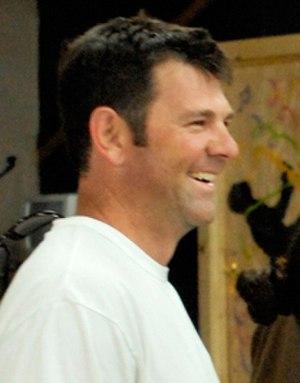
Sterling Alex Hitchcock est un lanceur gaucher de baseball qui a joué dans les Ligues majeures de 1992 à 2004.
La Série de championnat de la Ligue nationale de baseball 1998 était la série finale de la Ligue nationale de baseball, dont l'issue a déterminé le représentant de cette ligue à la Série mondiale 1998, la grande finale des Ligues majeures.